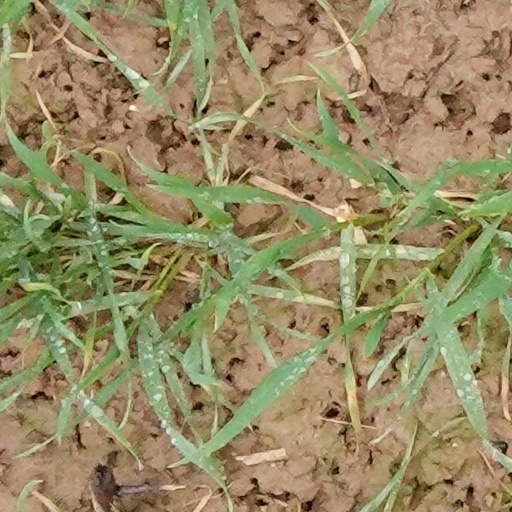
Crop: wheat